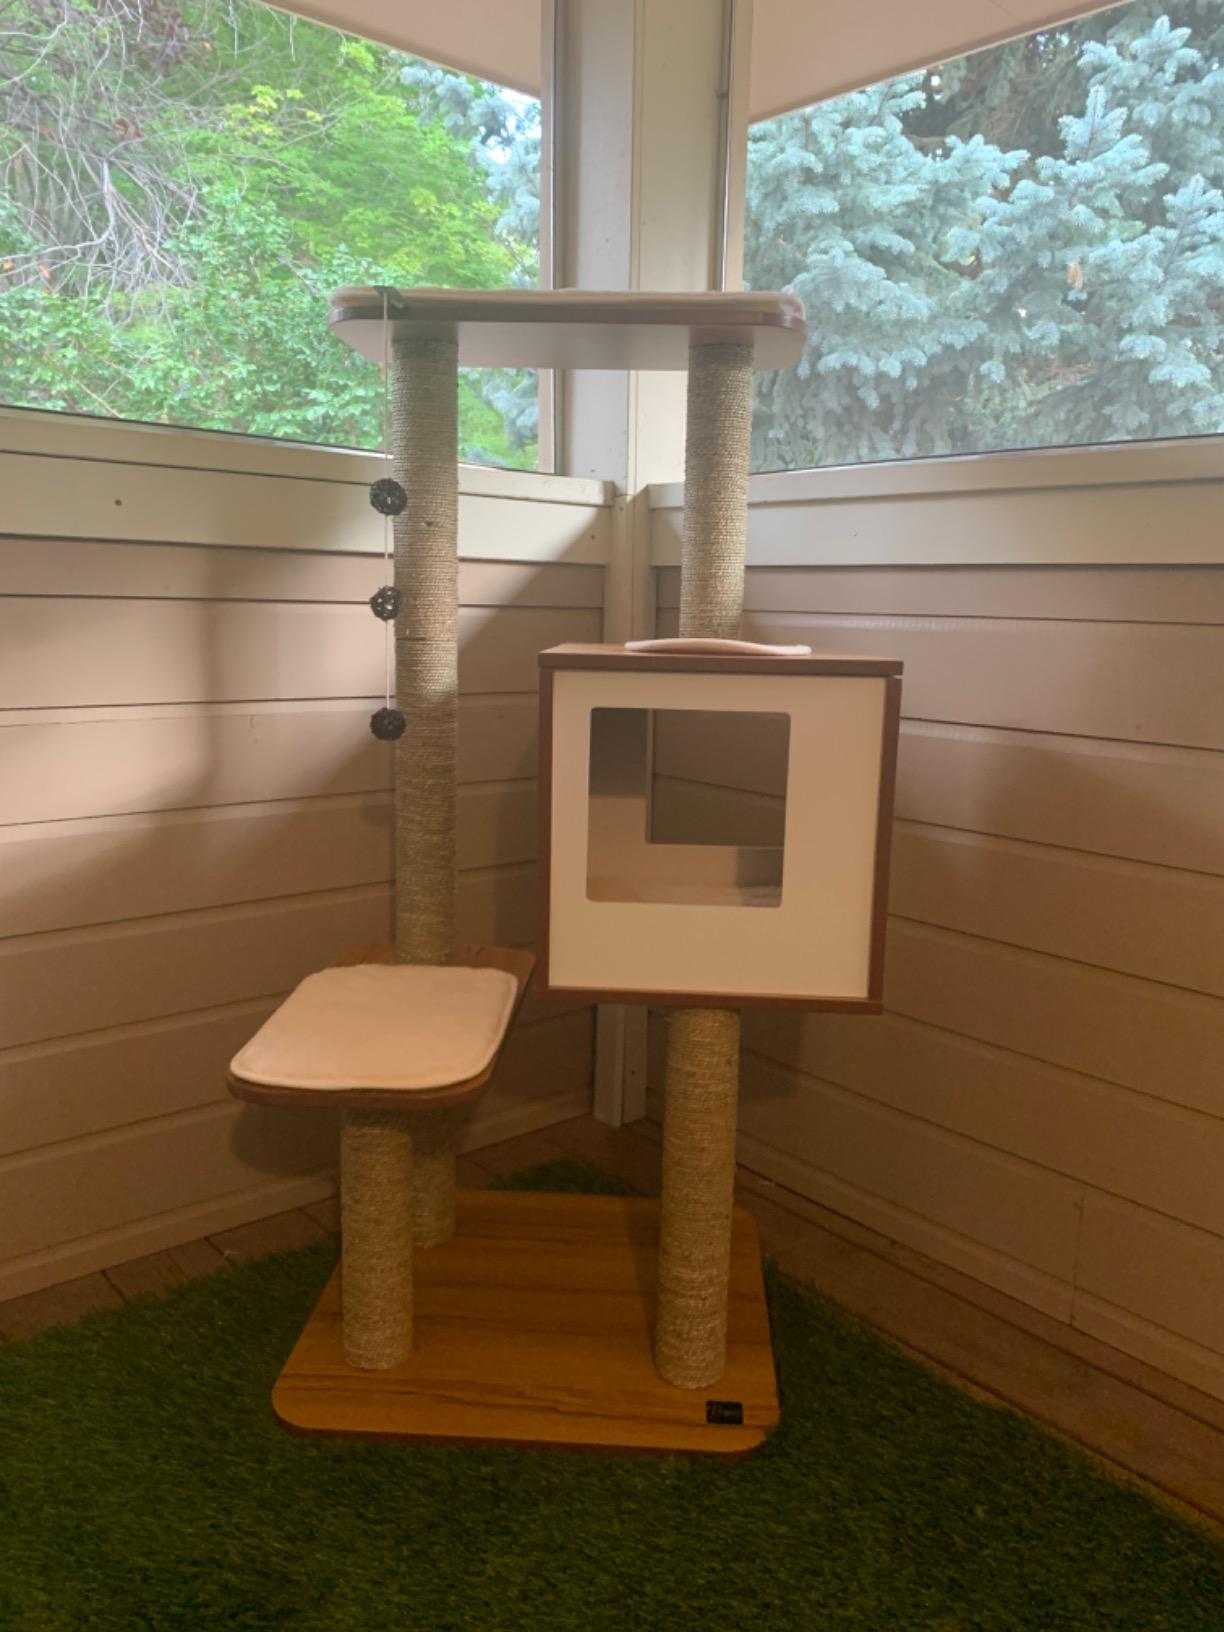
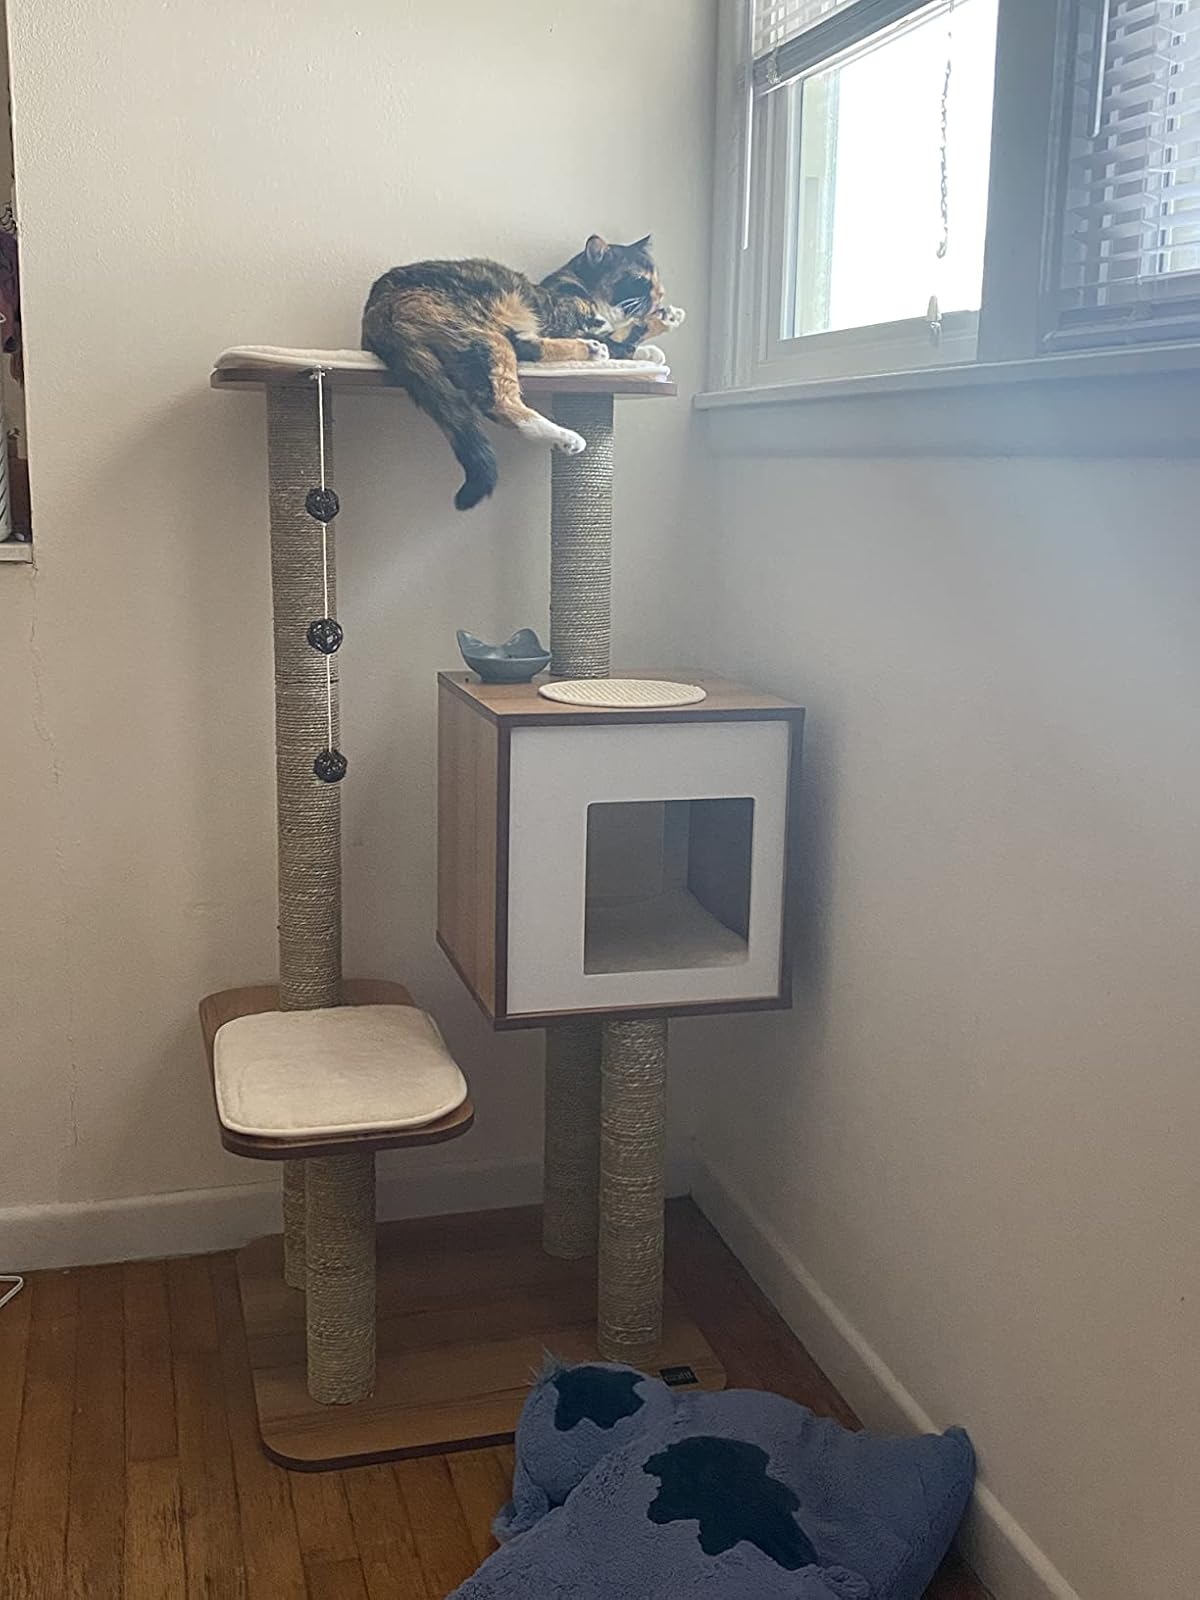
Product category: items_cat tree
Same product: yes